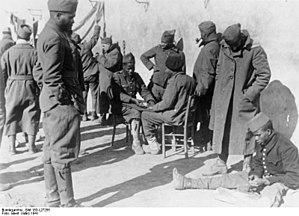
L'histoire de Poitiers remonte au moins au IIᵉ siècle av. J.-C..